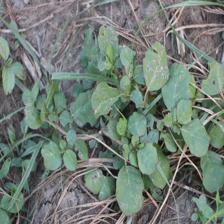
Label: BroadLeafWeed